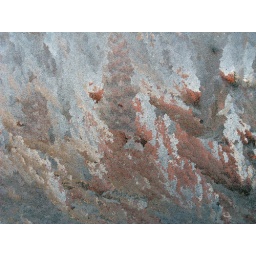
The red in the ice is reflecting from the red house next door.